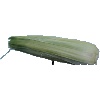
Label: Corn Husk 1